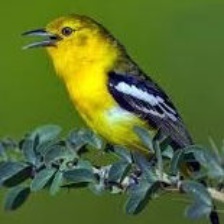
Species: COMMON IORA
Scientific name: AEGITHINA TIPHIA